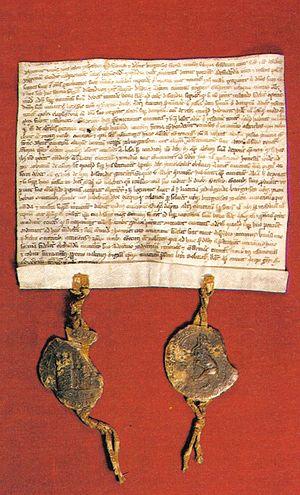
Au Moyen Âge, une combourgeoisie est un traité temporel ou perpétuel par lequel une ville étend son droit de cité à une autre entité géographique, soit aux villages qui l'entourent, soit à une autre ville ou à un couvent.